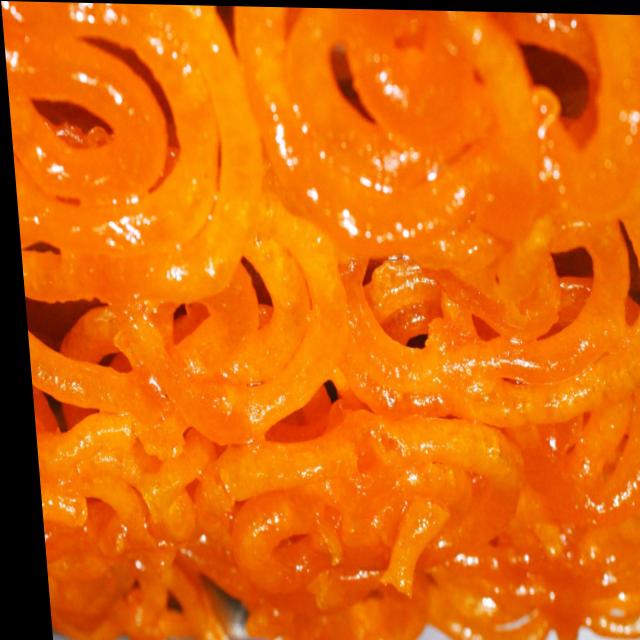
Dish: jalebi